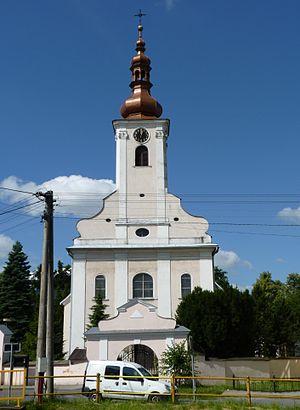
Paskov est une commune du district de Frýdek-Místek, dans la région de Moravie-Silésie, en République tchèque. Sa population s'élevait à 3 934 habitants en 2018.